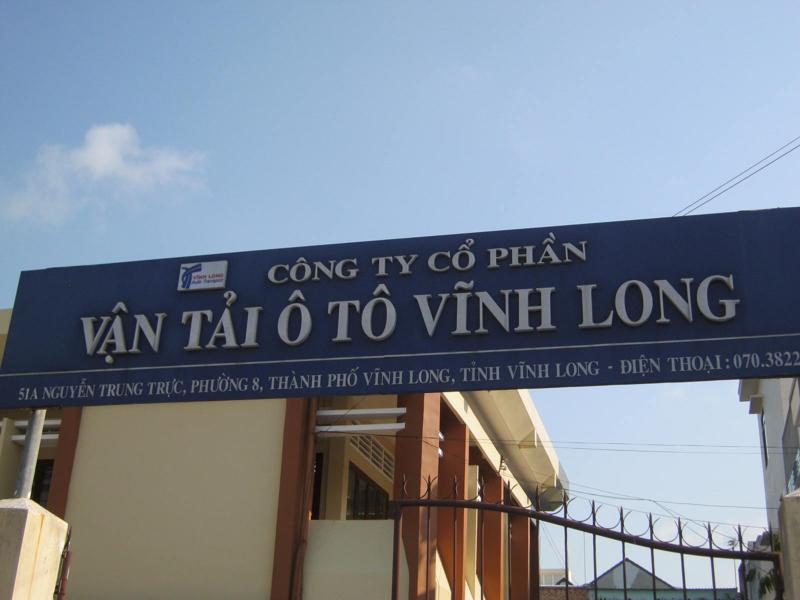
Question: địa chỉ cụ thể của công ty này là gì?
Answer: địa chỉ cụ thể của công ty này là 51a nguyễn trung trực, phường 8, thành phố vĩnh long, tỉnh vĩnh long